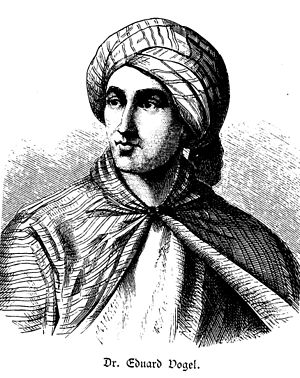
Eduard Vogel
Eduard Vogel var en tysk afrikarejsende.